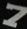
Number: 7